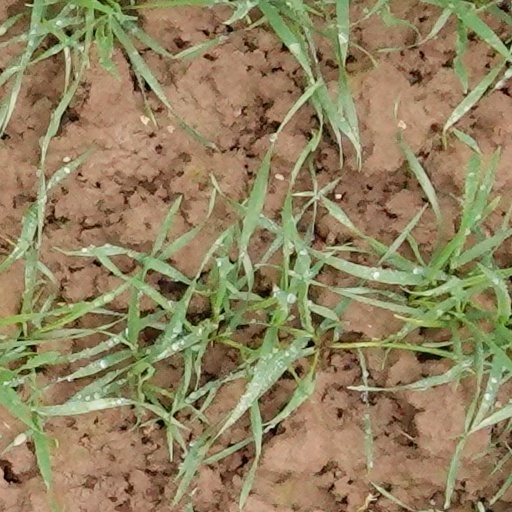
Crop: wheat